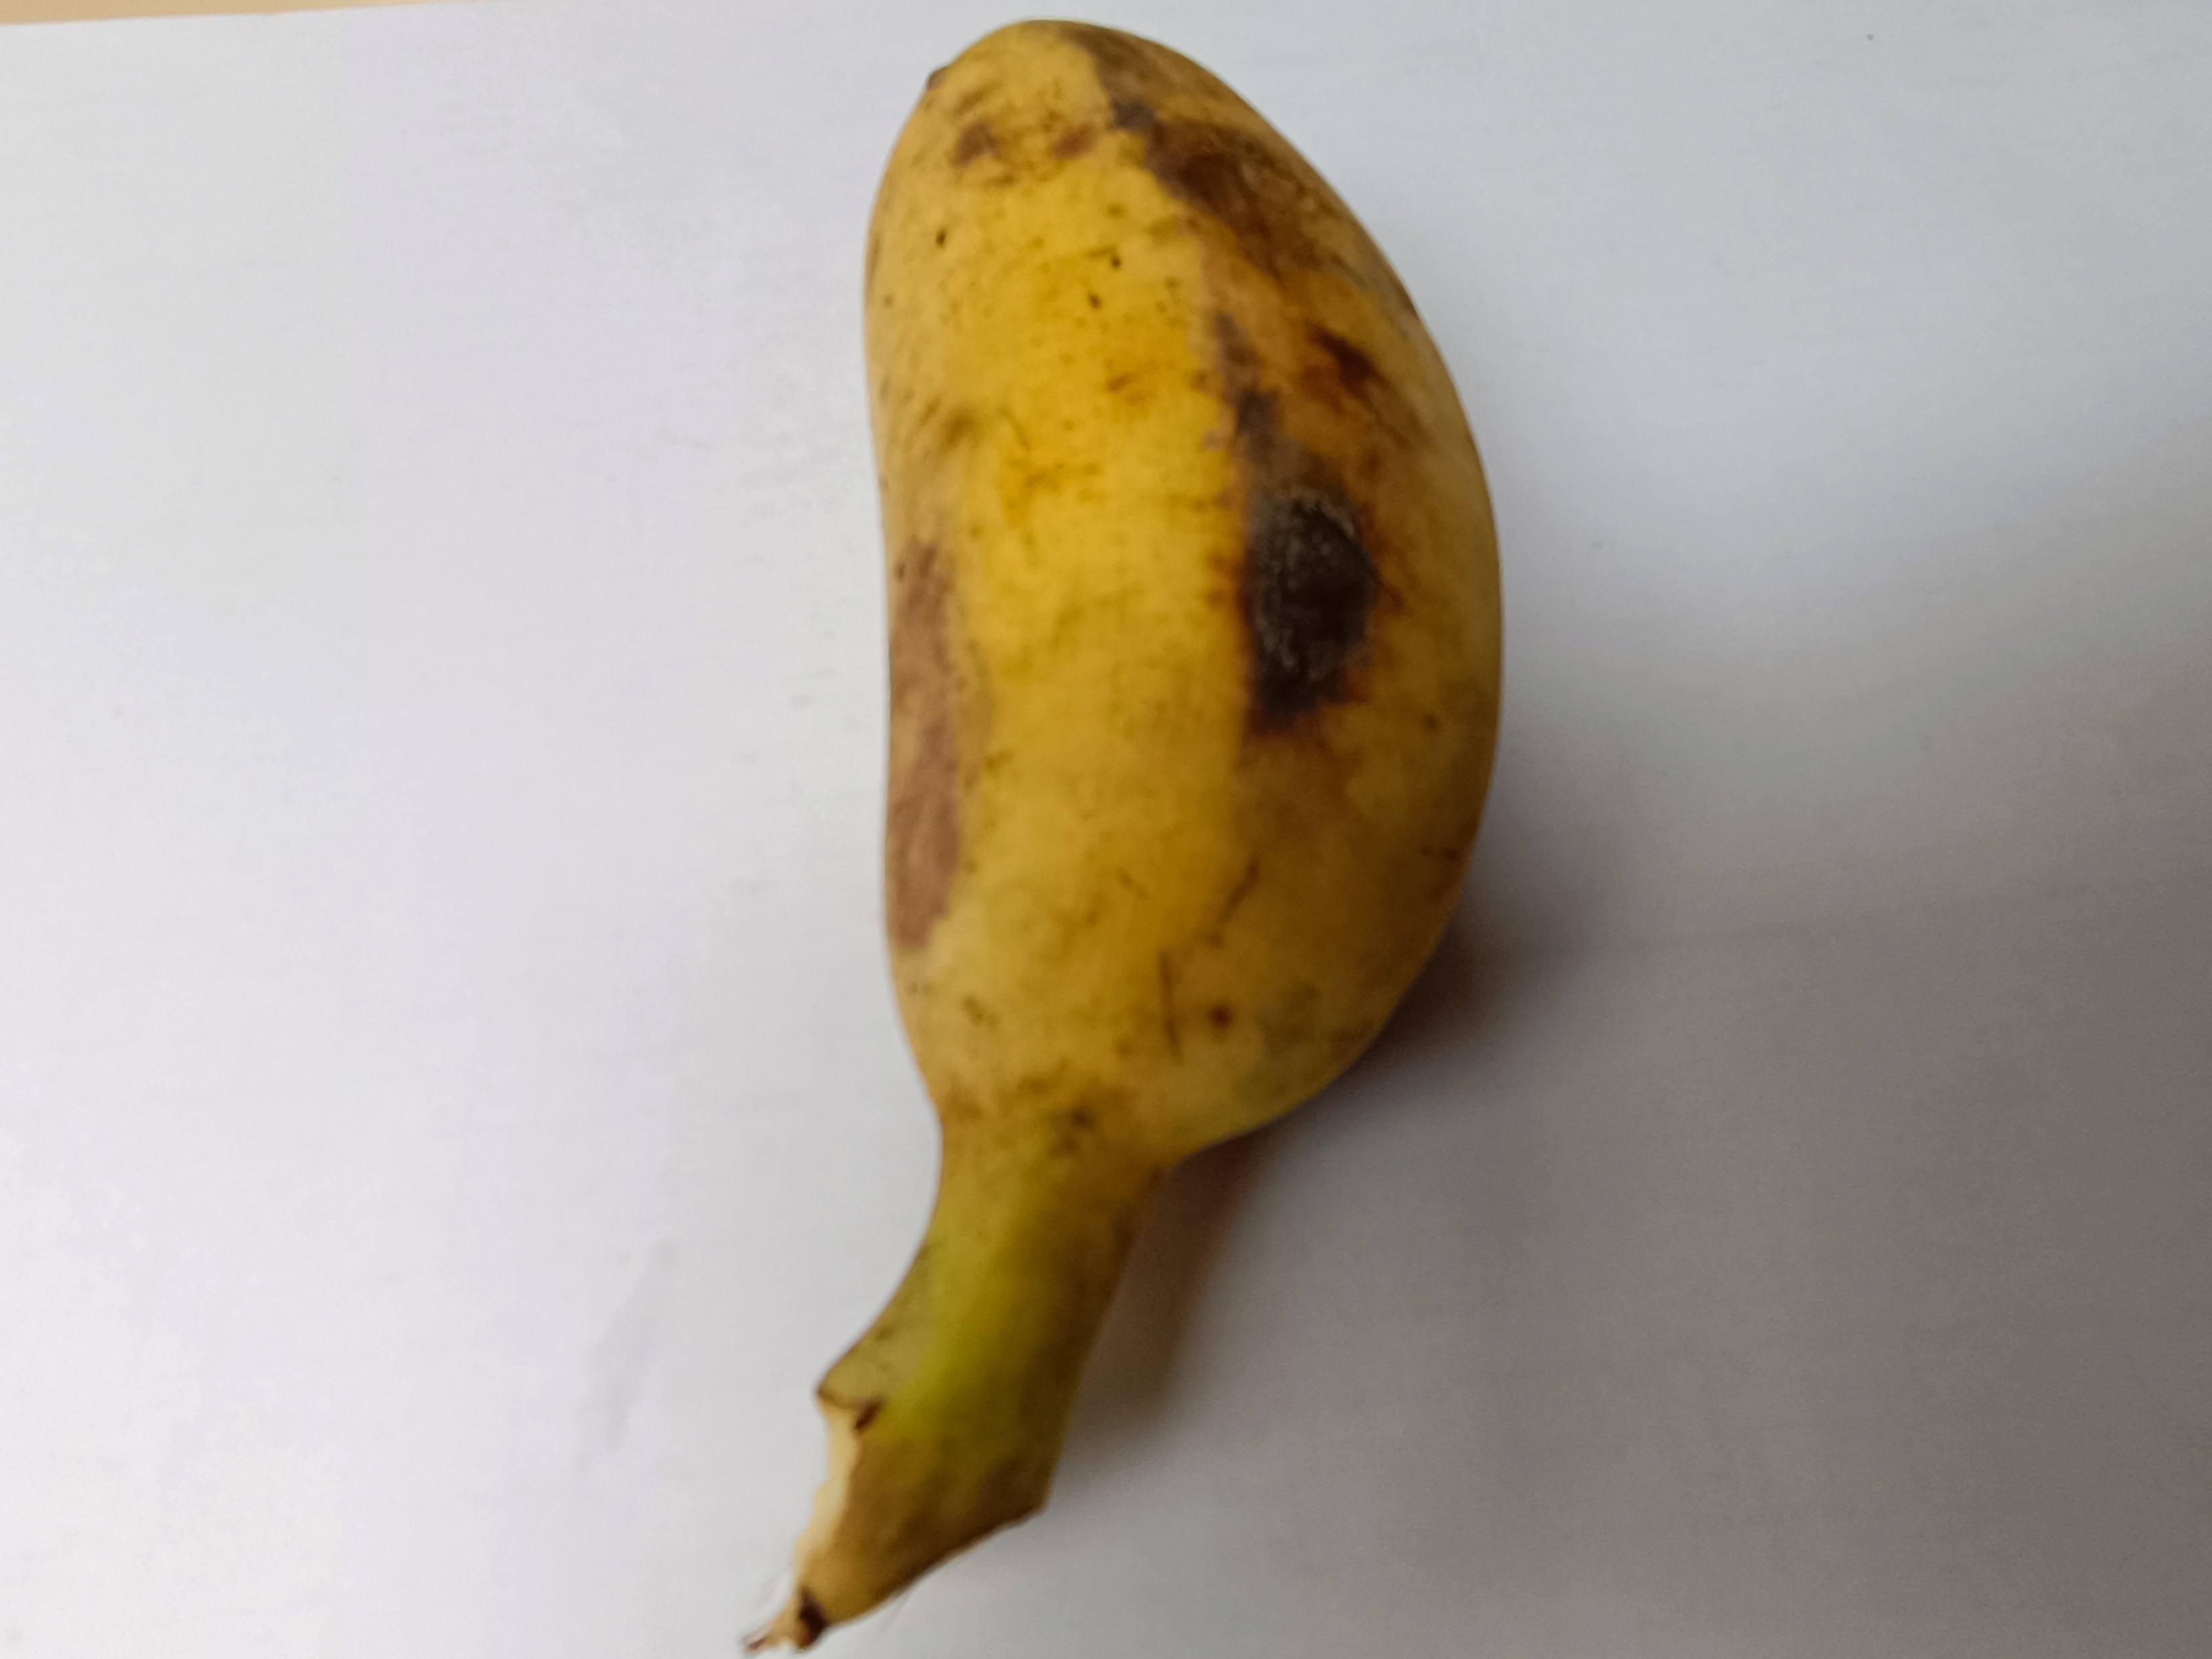
Banana variety: Deshi